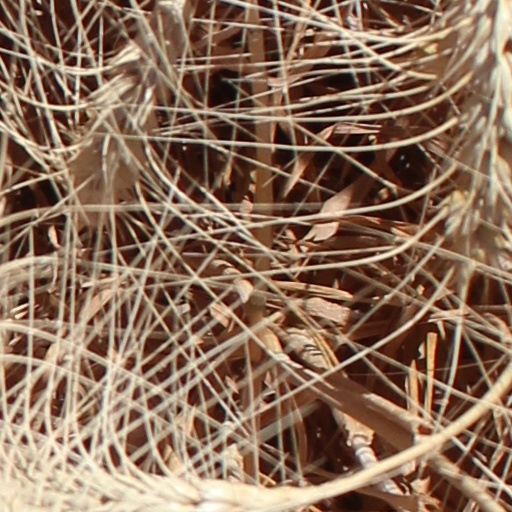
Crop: wheat